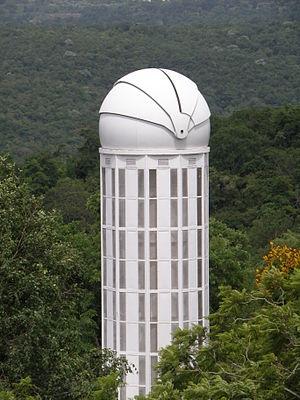
L'observatoire Vainu Bappu, ou observatoire de Kavalur, est un observatoire astronomique indien opéré par l'Institut indien d'astrophysique. Il est situé à Kavalur, dans les collines Javadi, près de Vaniyambadi, dans le District de Vellore du Tamil Nadu, à 200 km au sud-ouest de Chennai et à 175 km au sud-est de Bangalore.